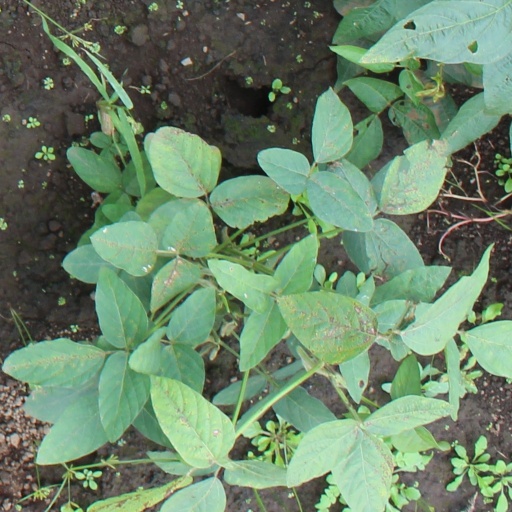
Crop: soybean